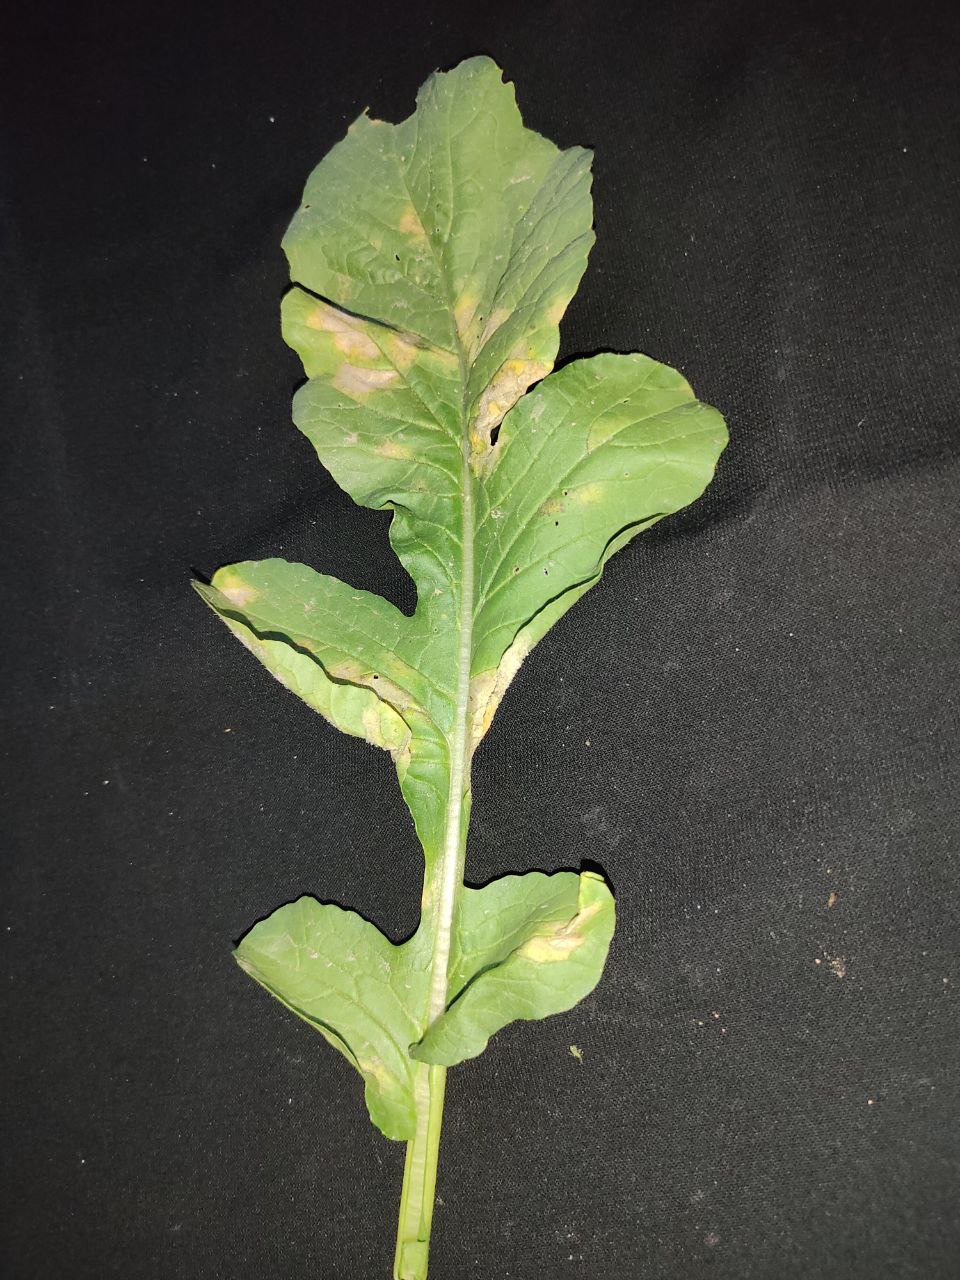
Label: Mosaic virus